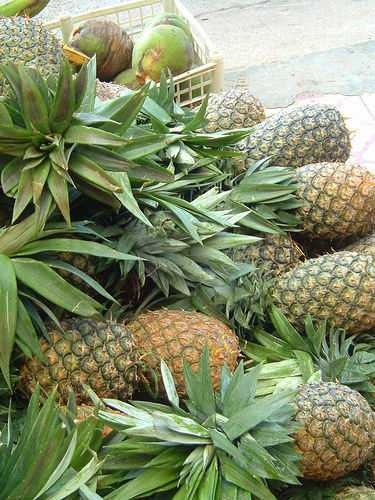
Label: Pineapple